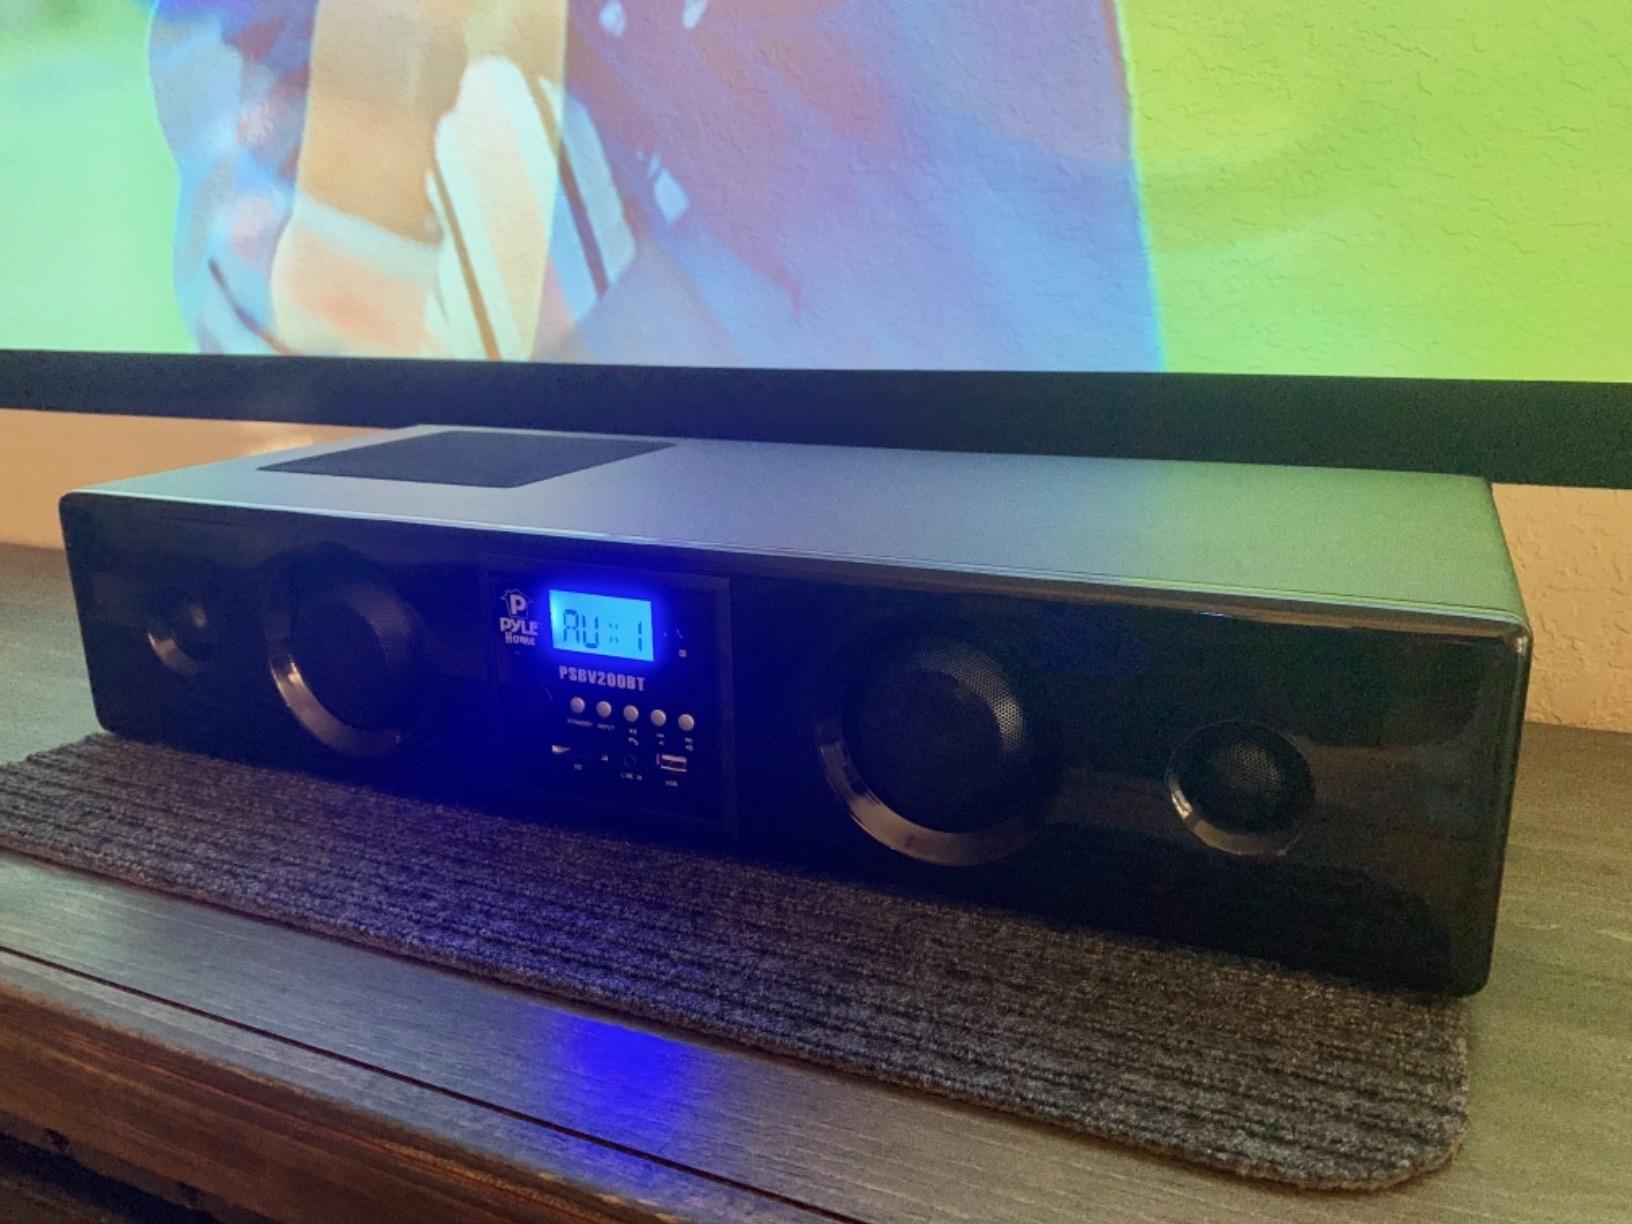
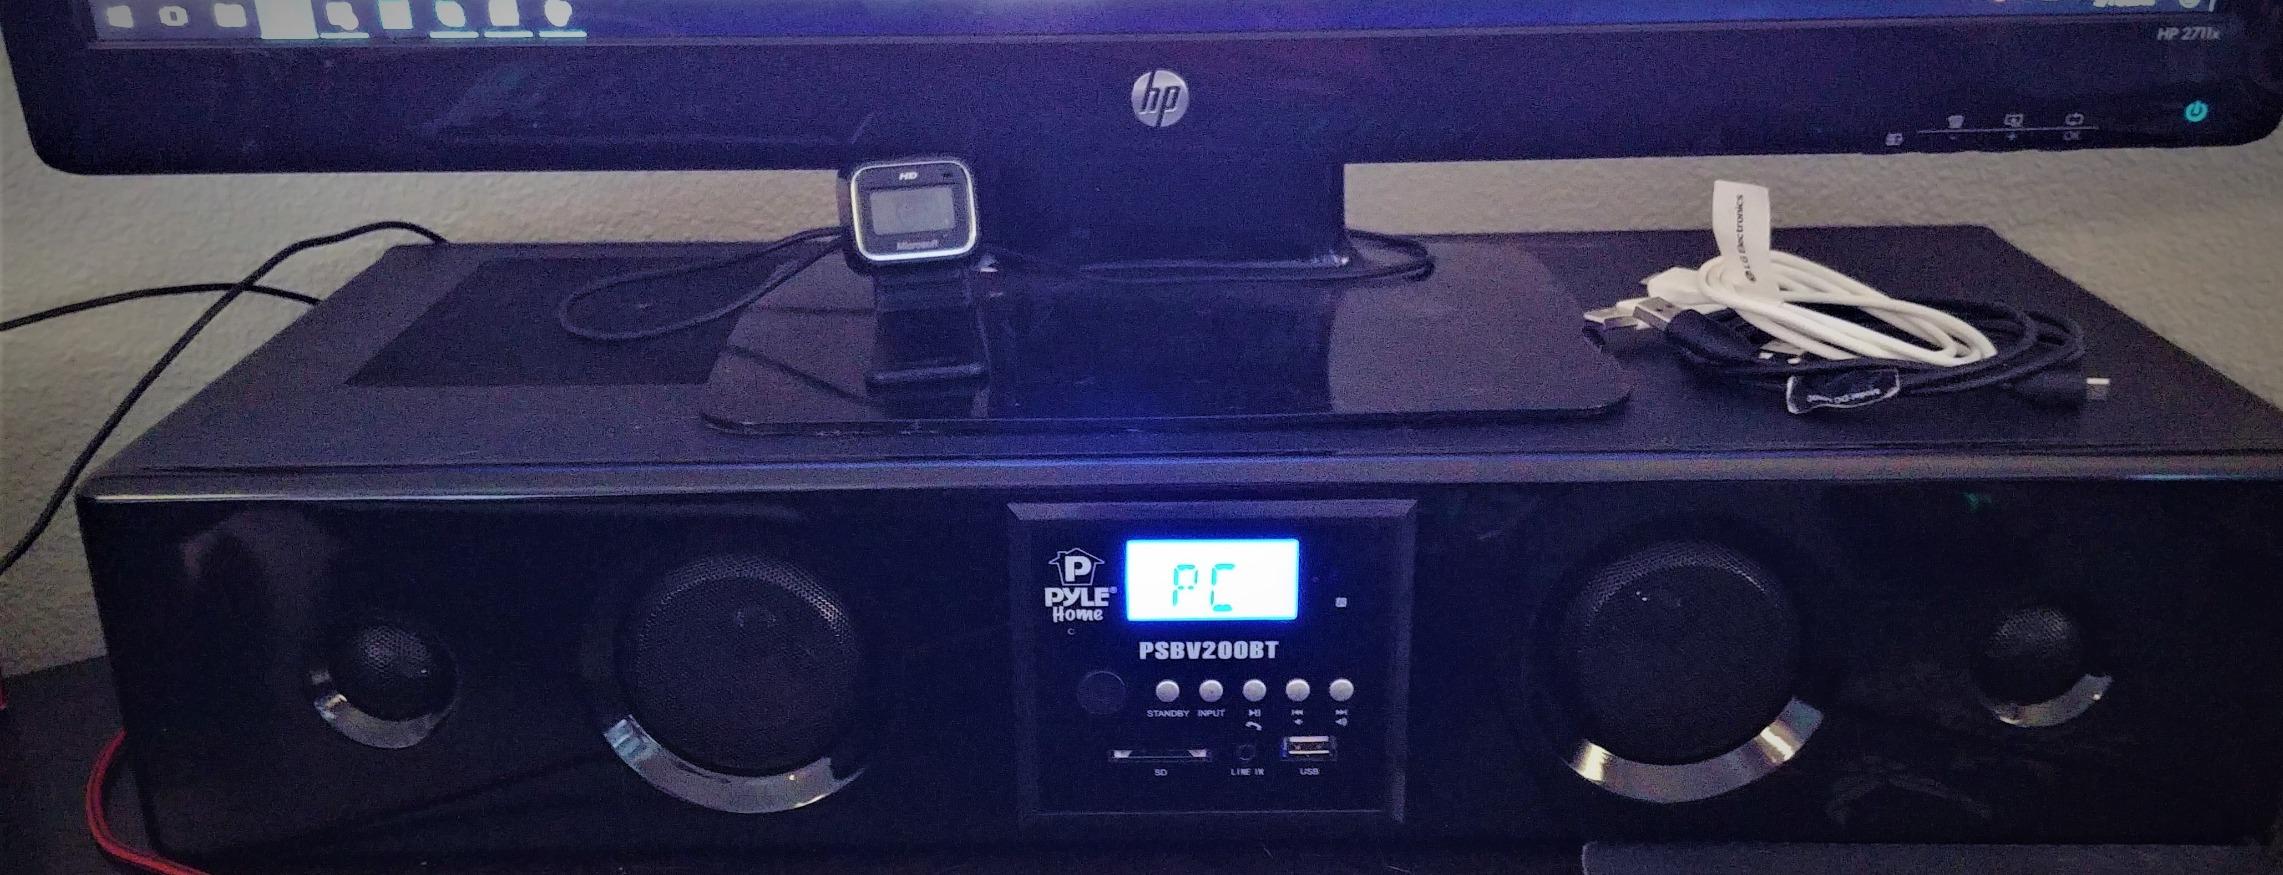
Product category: speaker
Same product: yes